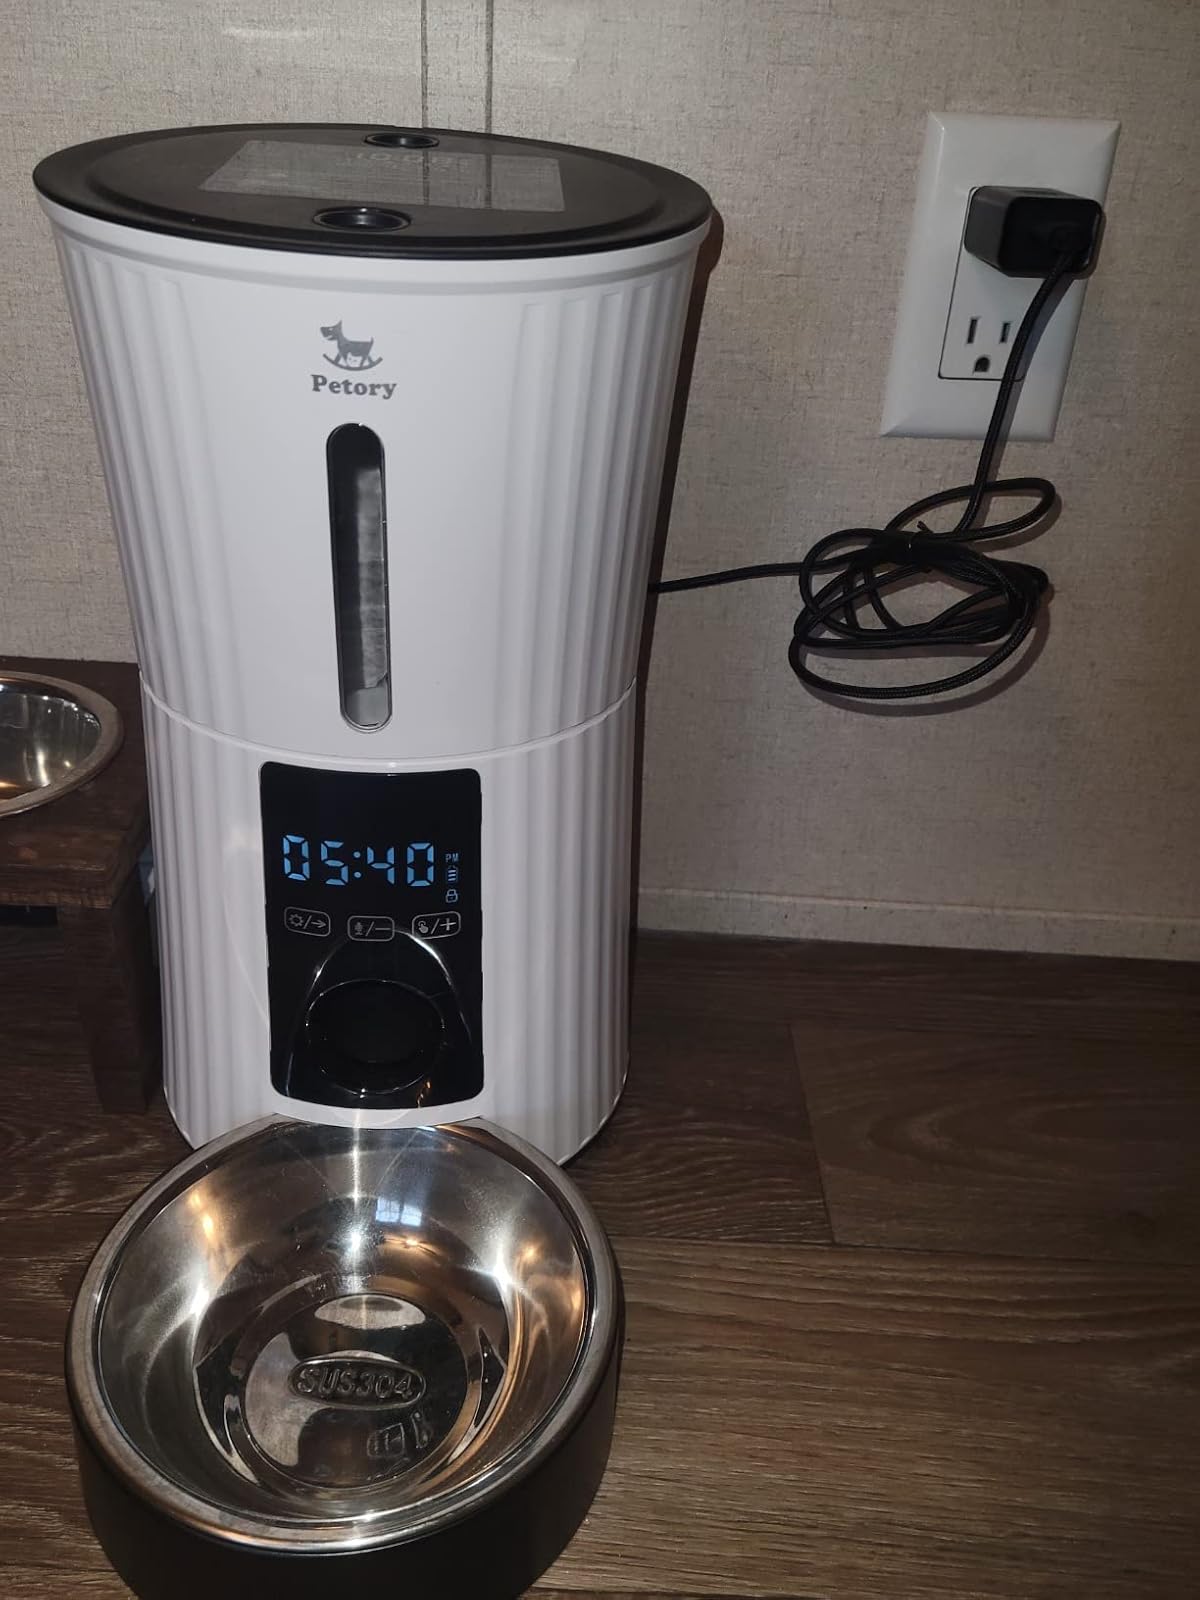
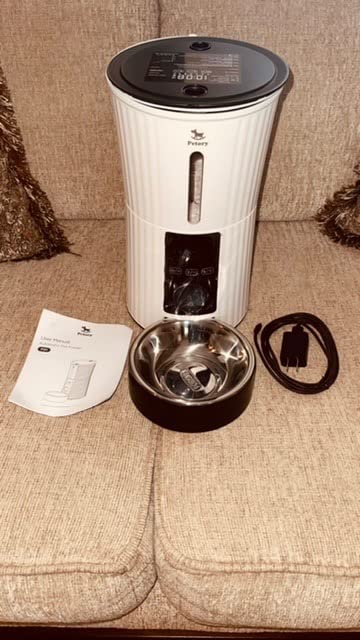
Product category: items_feeder
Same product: yes